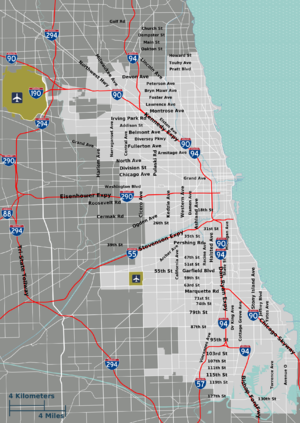
Chicago /ʃi.ka.ɡo/ est la troisième ville des États-Unis par sa population et est située dans le Nord-Est de l'État de l'Illinois. C'est la plus grande ville de la région du Midwest, dont elle forme le principal centre économique et culturel. Chicago se trouve sur la rive sud-ouest du lac Michigan, un des cinq Grands Lacs d'Amérique du Nord. Les rivières Chicago et Calumet traversent la ville.